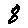
Label: 8